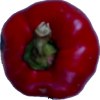
Label: red_pepper